Elvebakken Church

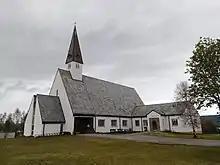
View of the church

Elvebakken Church is a parish church of the Church of Norway in Alta Municipality in Finnmark county, Norway. It is located in the Elvebakken area in the town of Alta. It is one of the churches for the Alta parish which is part of the Alta prosti (deanery) in the Diocese of Nord-Hålogaland. The white, wooden church was built in a long church style in 1964 using plans drawn up by the architect Håkon Soltveit. The church seats about 210 people.